SacRT light rail

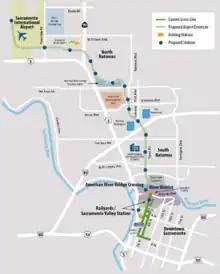
Proposed extension

The 53 stations along the network are open-air structures featuring passenger canopies for protection from adverse weather. Twenty-six stations offer bus transfer services and 22 have park-and-ride lots with a total of 10,113 available parking spaces.